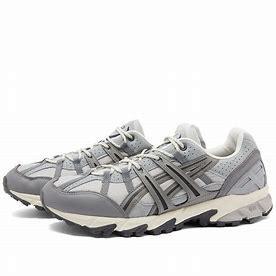
Brand: Asics
Model: Gel Sonoma 15 50